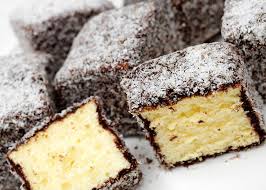
Yemek: lokum